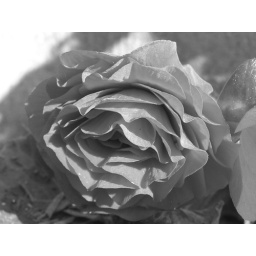
Orange non-stop double begonia photographed in black and white